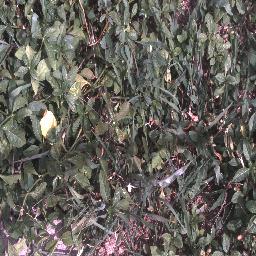
Label: negative